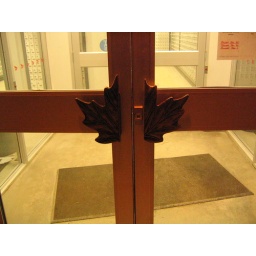
The Canada Post office in Banff. Uber-patriotic. Imagine an American post office with bald eagles for door handles....